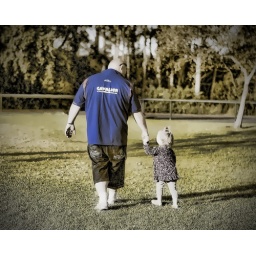
Me and my little girl walking in the park